History of Germany during World War I

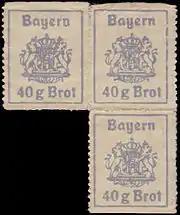
Wartime ration stamps in Bavaria

In early 1917 the SPD leadership became concerned about the activity of its anti-war left-wing which had been organising as the "Sozialdemokratische Arbeitsgemeinschaft" (SAG, "Social Democratic Working Group"). On 17 January they expelled them, and in April 1917 the left wing went on to form the "Independent Social Democratic Party of Germany". The remaining faction was then known as the "Majority Social Democratic Party of Germany". This happened as the enthusiasm for war was fading in light of the enormous numbers of casualties, the dwindling supply of manpower, the mounting difficulties on the home front, and the never-ending flow of casualty reports. A grimmer and grimmer attitude began to prevail amongst the general population. The only highlight was the first use of mustard gas in warfare, in the Battle of Ypres.